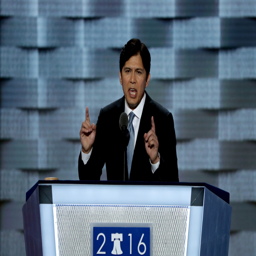
politician delivers a speech on the first day .